Otautau

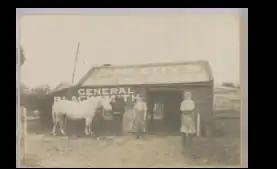
Daniel Lynch and horse

One of the earliest businesses in town was the Otautau Hotel, (originally started in the old Accommodation House) which claims on its facade, to have been started in 1871. However, it seems from land records and electoral rolls, to have only been owned by Thomas and Julianna Price from 1874. After a fire, the business moved to its still current site, on the Main Street in 1875.